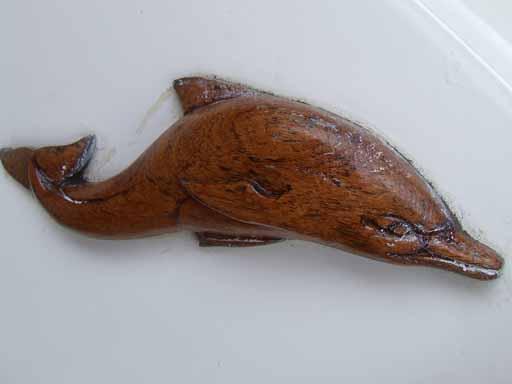
Material: wood